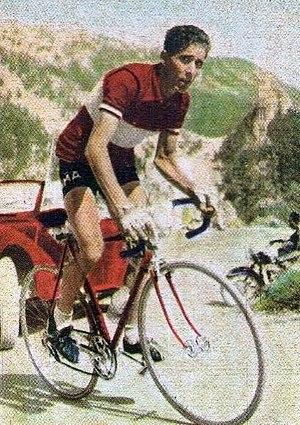
Alejandro Martín Bahamontes dit Federico Bahamontes ou Federico Martín Bahamontes, né le 9 juillet 1928 à Val de Santo Domingo, dans la province de Tolède en Espagne, est un coureur cycliste espagnol. Surnommé « l'Aigle de Tolède », il est considéré comme l'un des meilleurs grimpeurs de l'histoire du cyclisme. Professionnel de 1954 à 1965, il a notamment remporté le Tour de France 1959 et le Grand Prix de la montagne de cette épreuve à six reprises, ce qui en fait le deuxième coureur en nombre de victoires sur ce classement après Richard Virenque.